Graduados

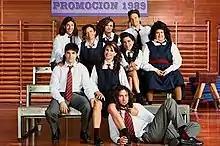
The cast as teenagers in a photo for the high-school flashbacks; Isabel Macedo, at right, is made up to appear obese.

The high-school years of the main characters are depicted in flashbacks, a recurring element. For comic effect, the flashbacks were filmed with the actors who played the adult characters instead of younger actors. One episode includes a reenactment of the 1980s game show "Feliz domingo para la juventud", with an appearance by host Silvio Soldán. This episode also features a guest appearance by Andy Kusnetzoff, who later joined the regular cast. Another episode has a flashback set in Italpark, an Argentine theme park which closed in 1990. Since the Italpark rides are now in Luján, the production moved there to shoot those scenes.